Nepali Lok Katha

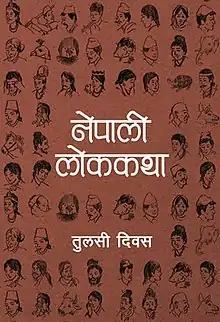
Cover Page of the 2021 Reprint

Nepali Lok Katha is a Nepali-language folk tales collection by Tulasi Diwasa. It was published in 2031 BS (1974 -1975 CE) by "Nepali Rajakiya Pragya Pratisthan". It consists of folktales form various regions and languages across Nepal.